Eighth Avenue station (BMT Sea Beach Line)

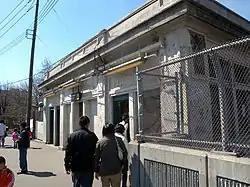
Station house prior to renovation

This is the northernmost station on the Sea Beach Line. North of here, the Coney Island-bound express track dead ends while the Manhattan-bound express track merges with the local tracks as the line curves north and enters the tunnel into the BMT Fourth Avenue Line.